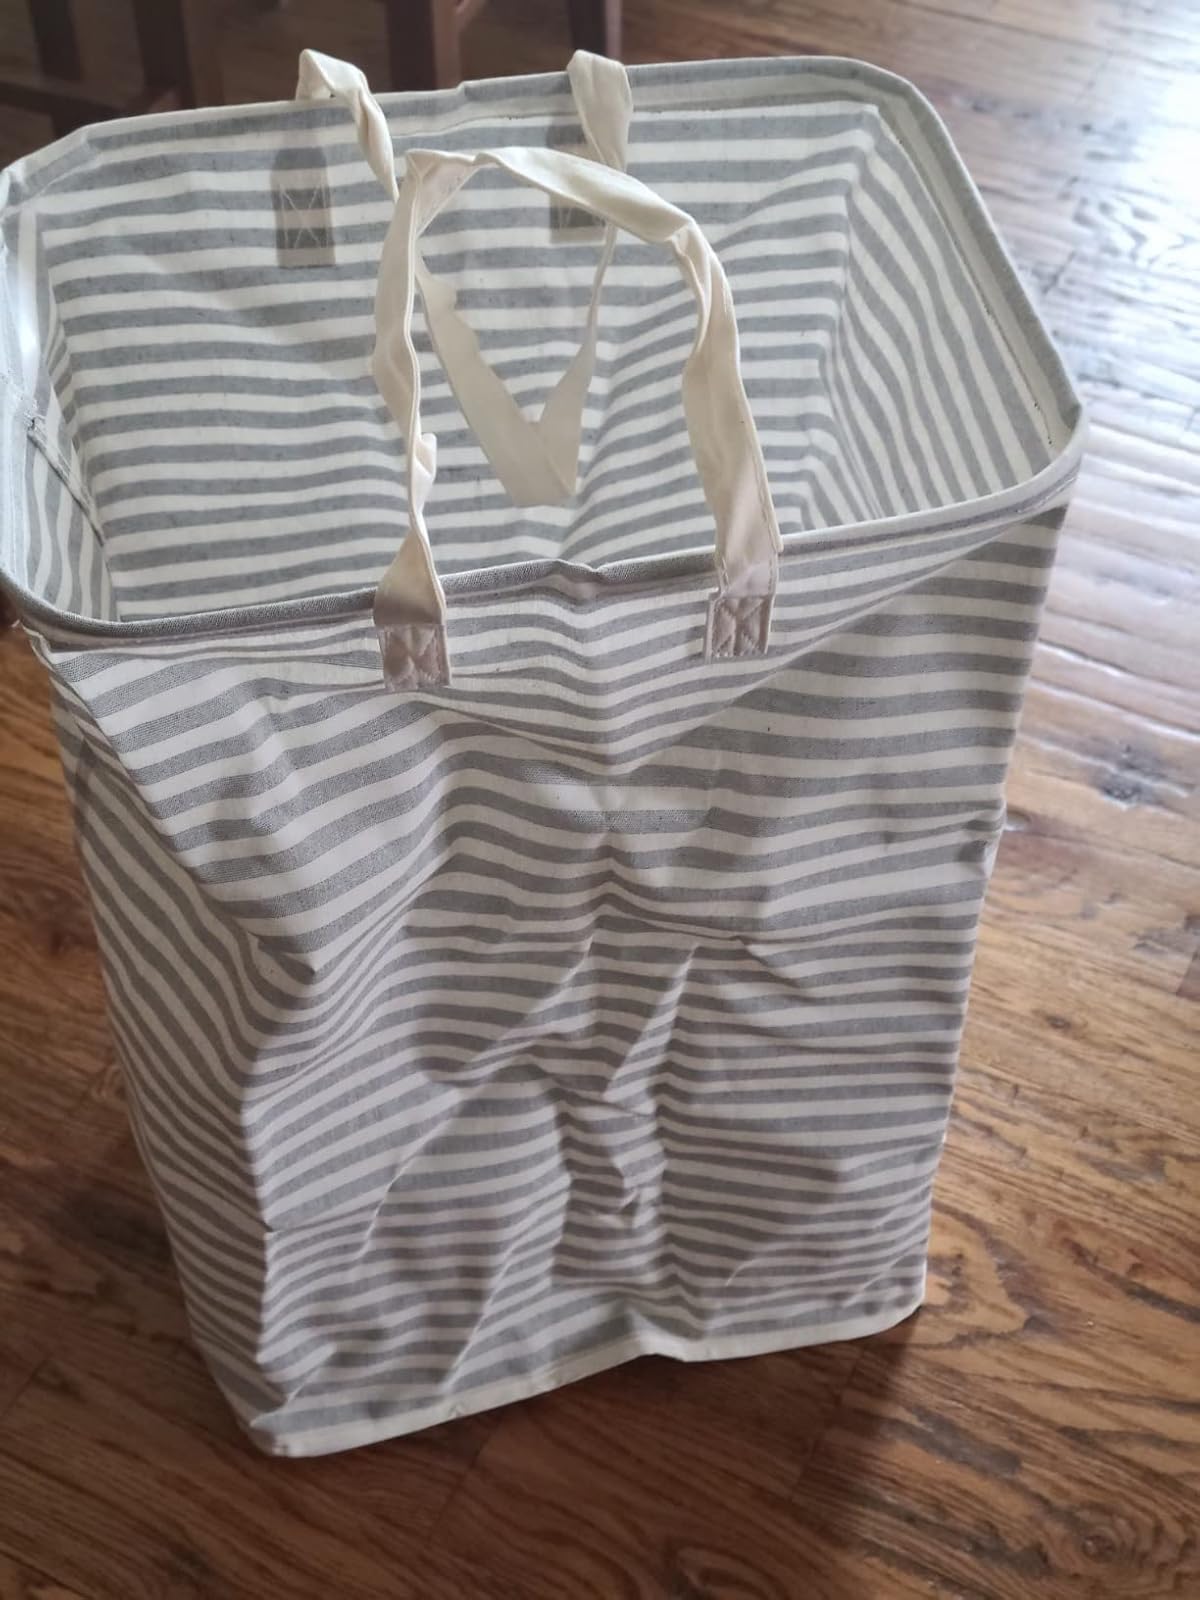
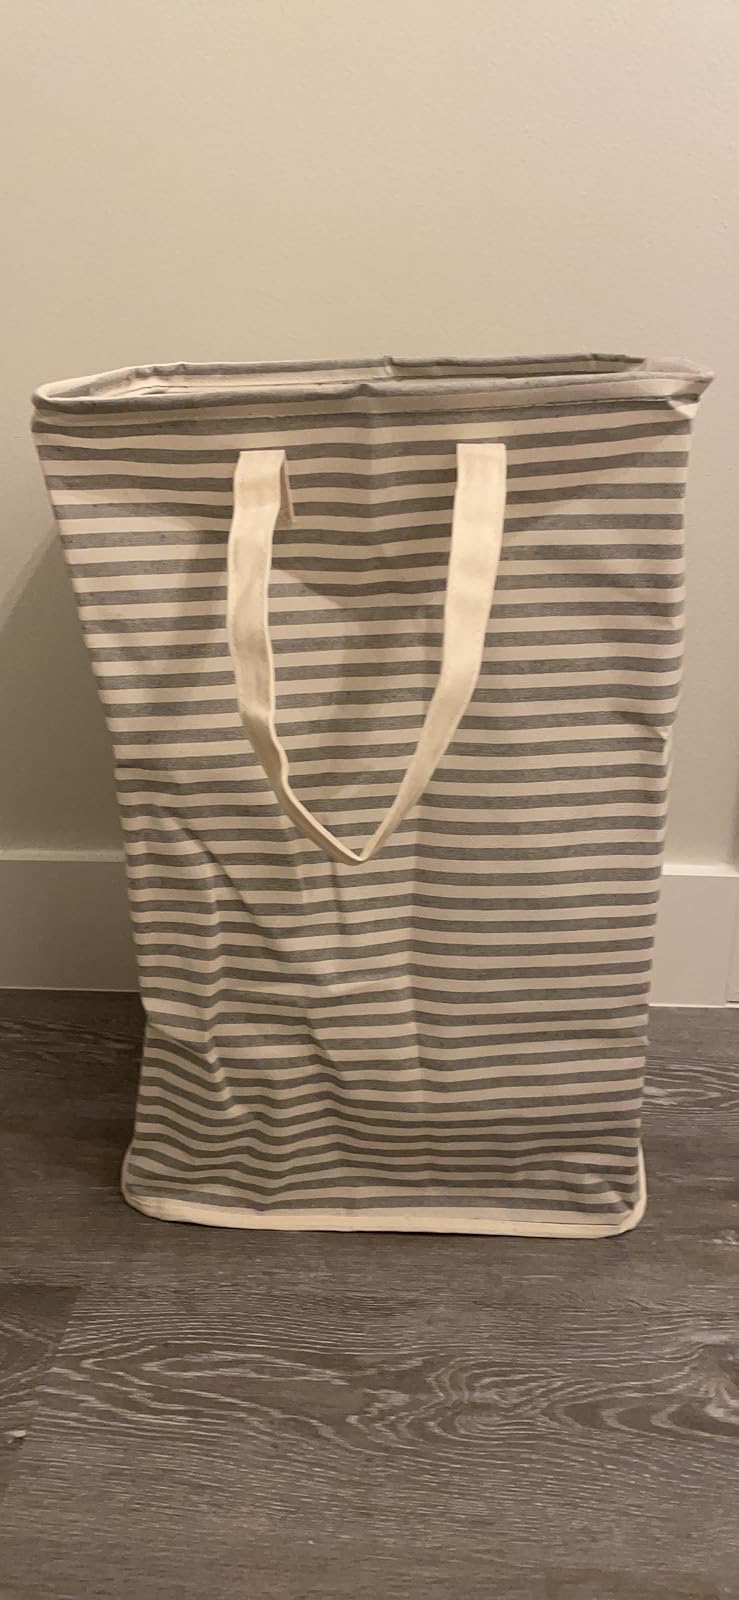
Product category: items_hamper
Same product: yes